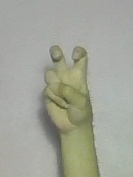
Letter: toot